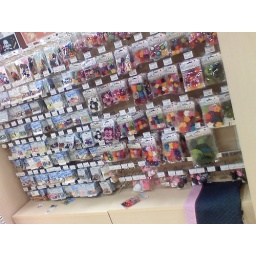
I checked it out while waiting for Mandarake in the same building to open.Lots of unusual furry fabric.